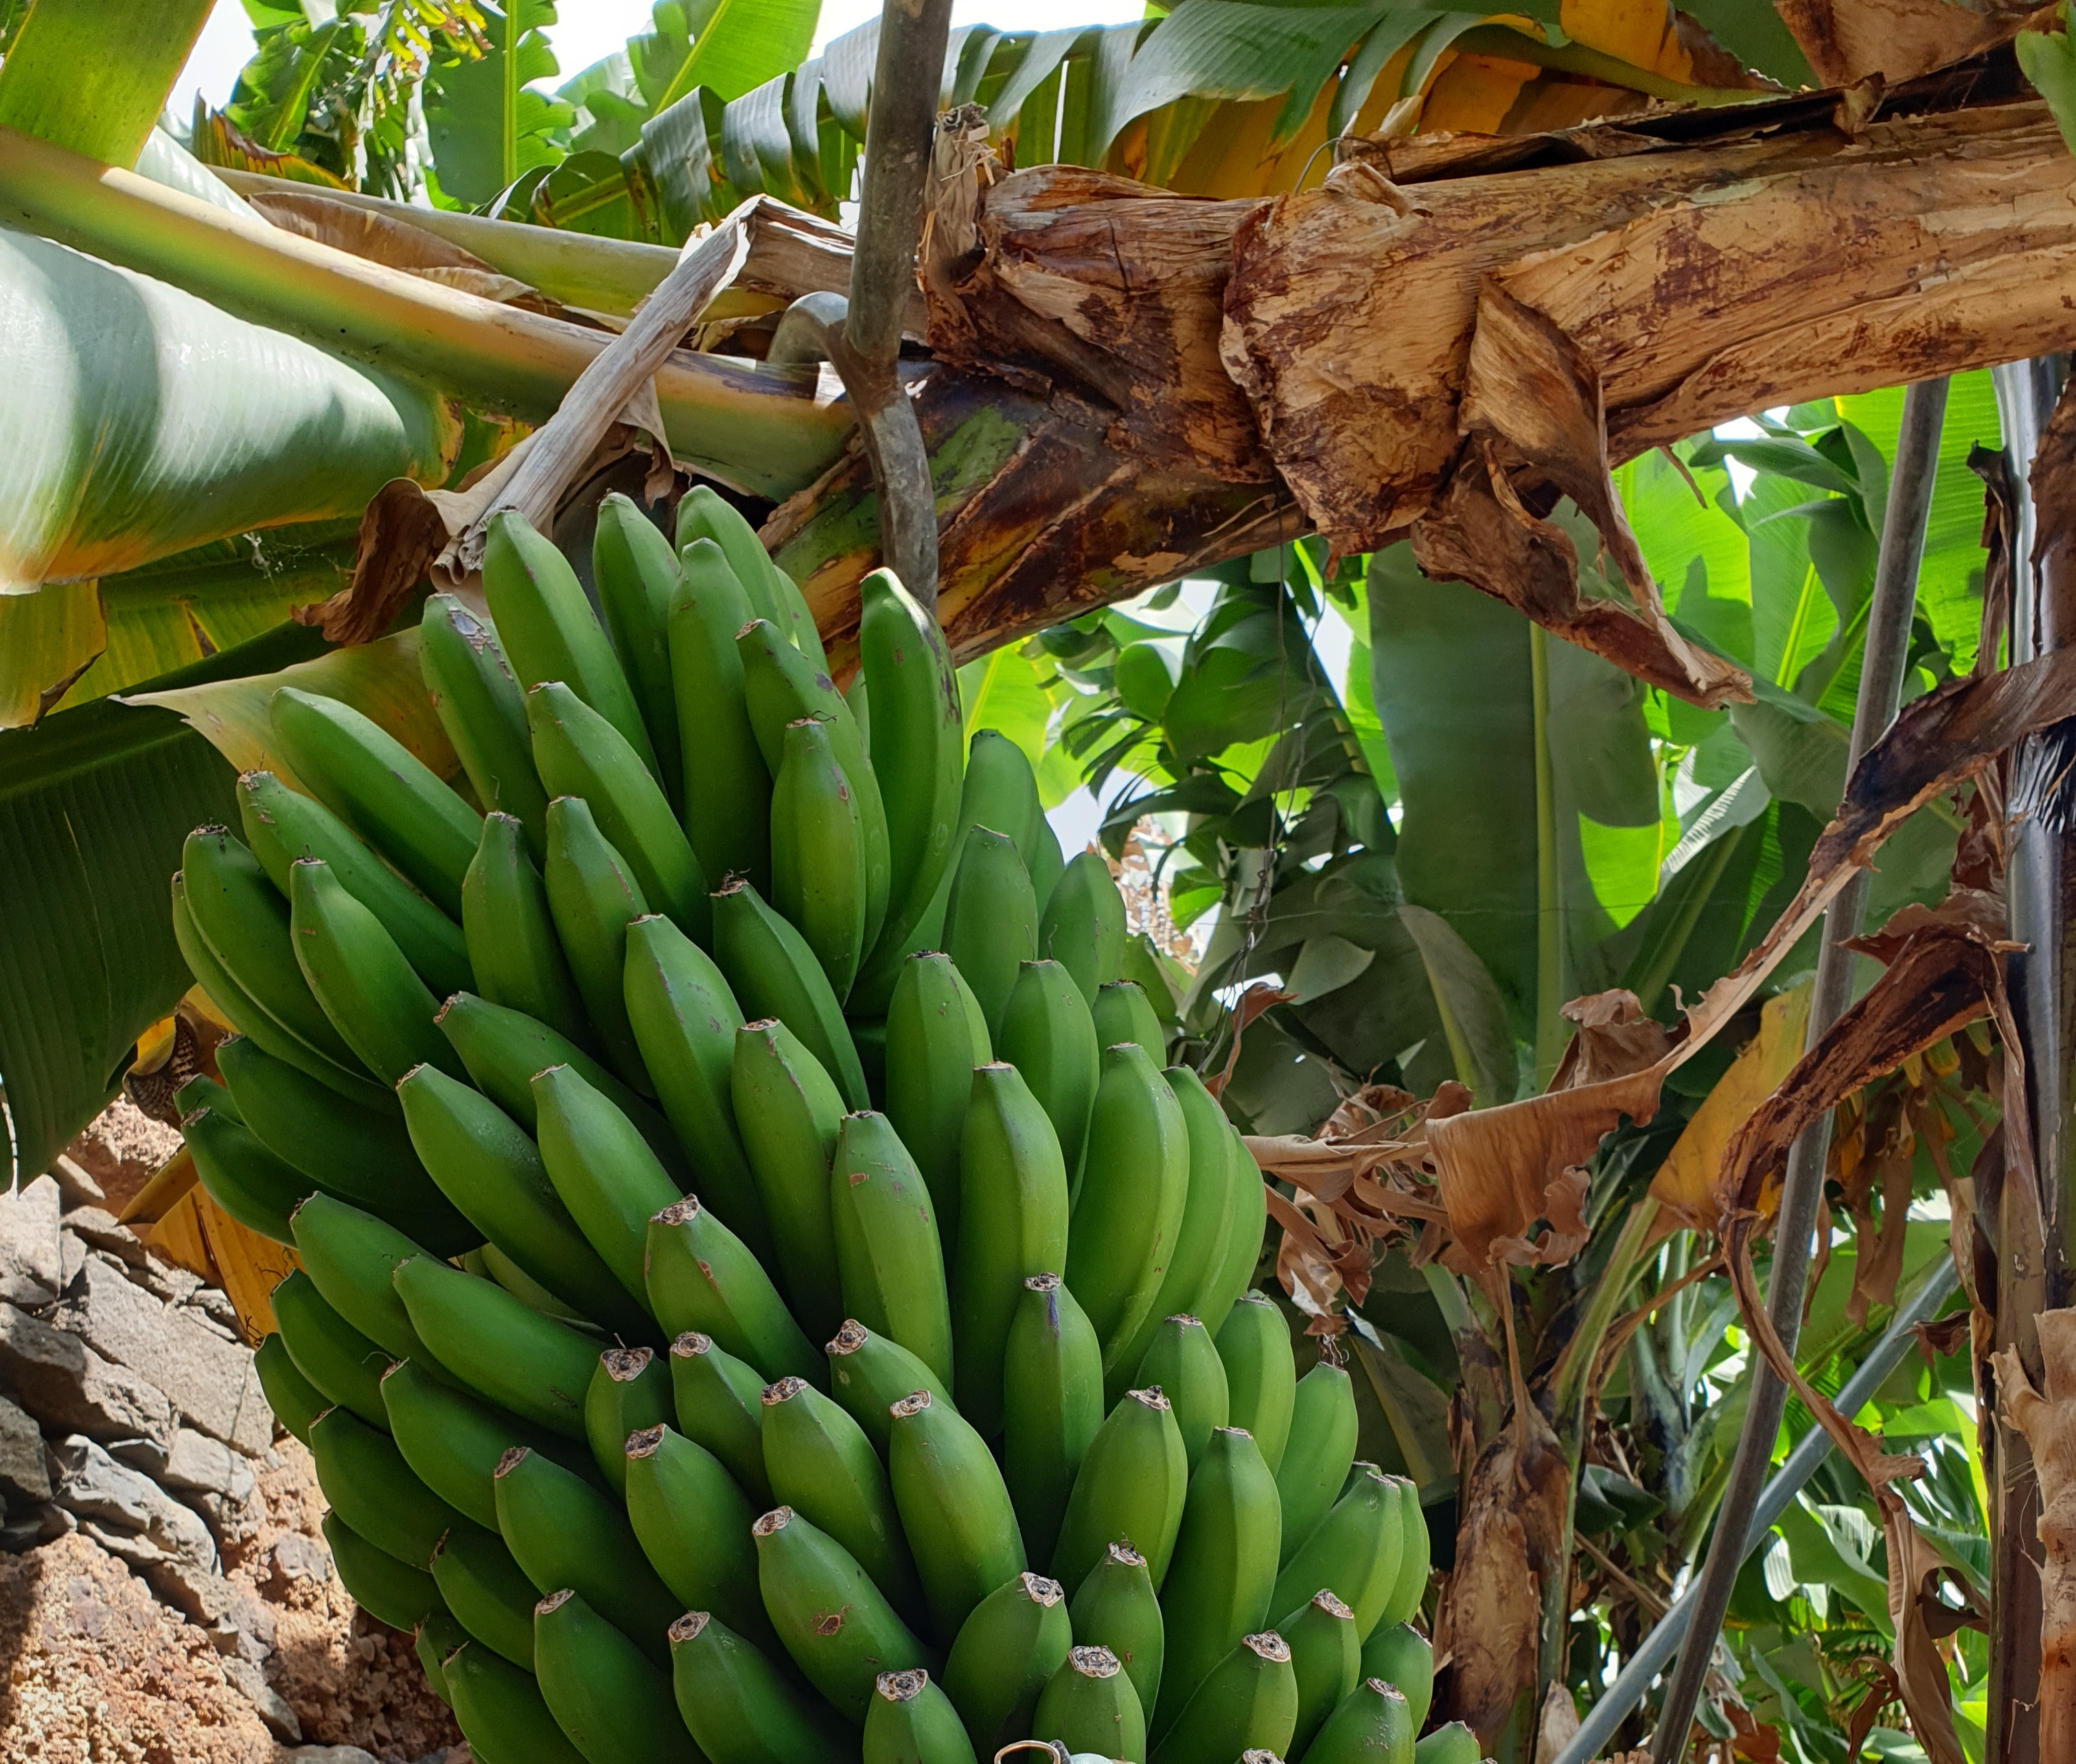
Label: Cut